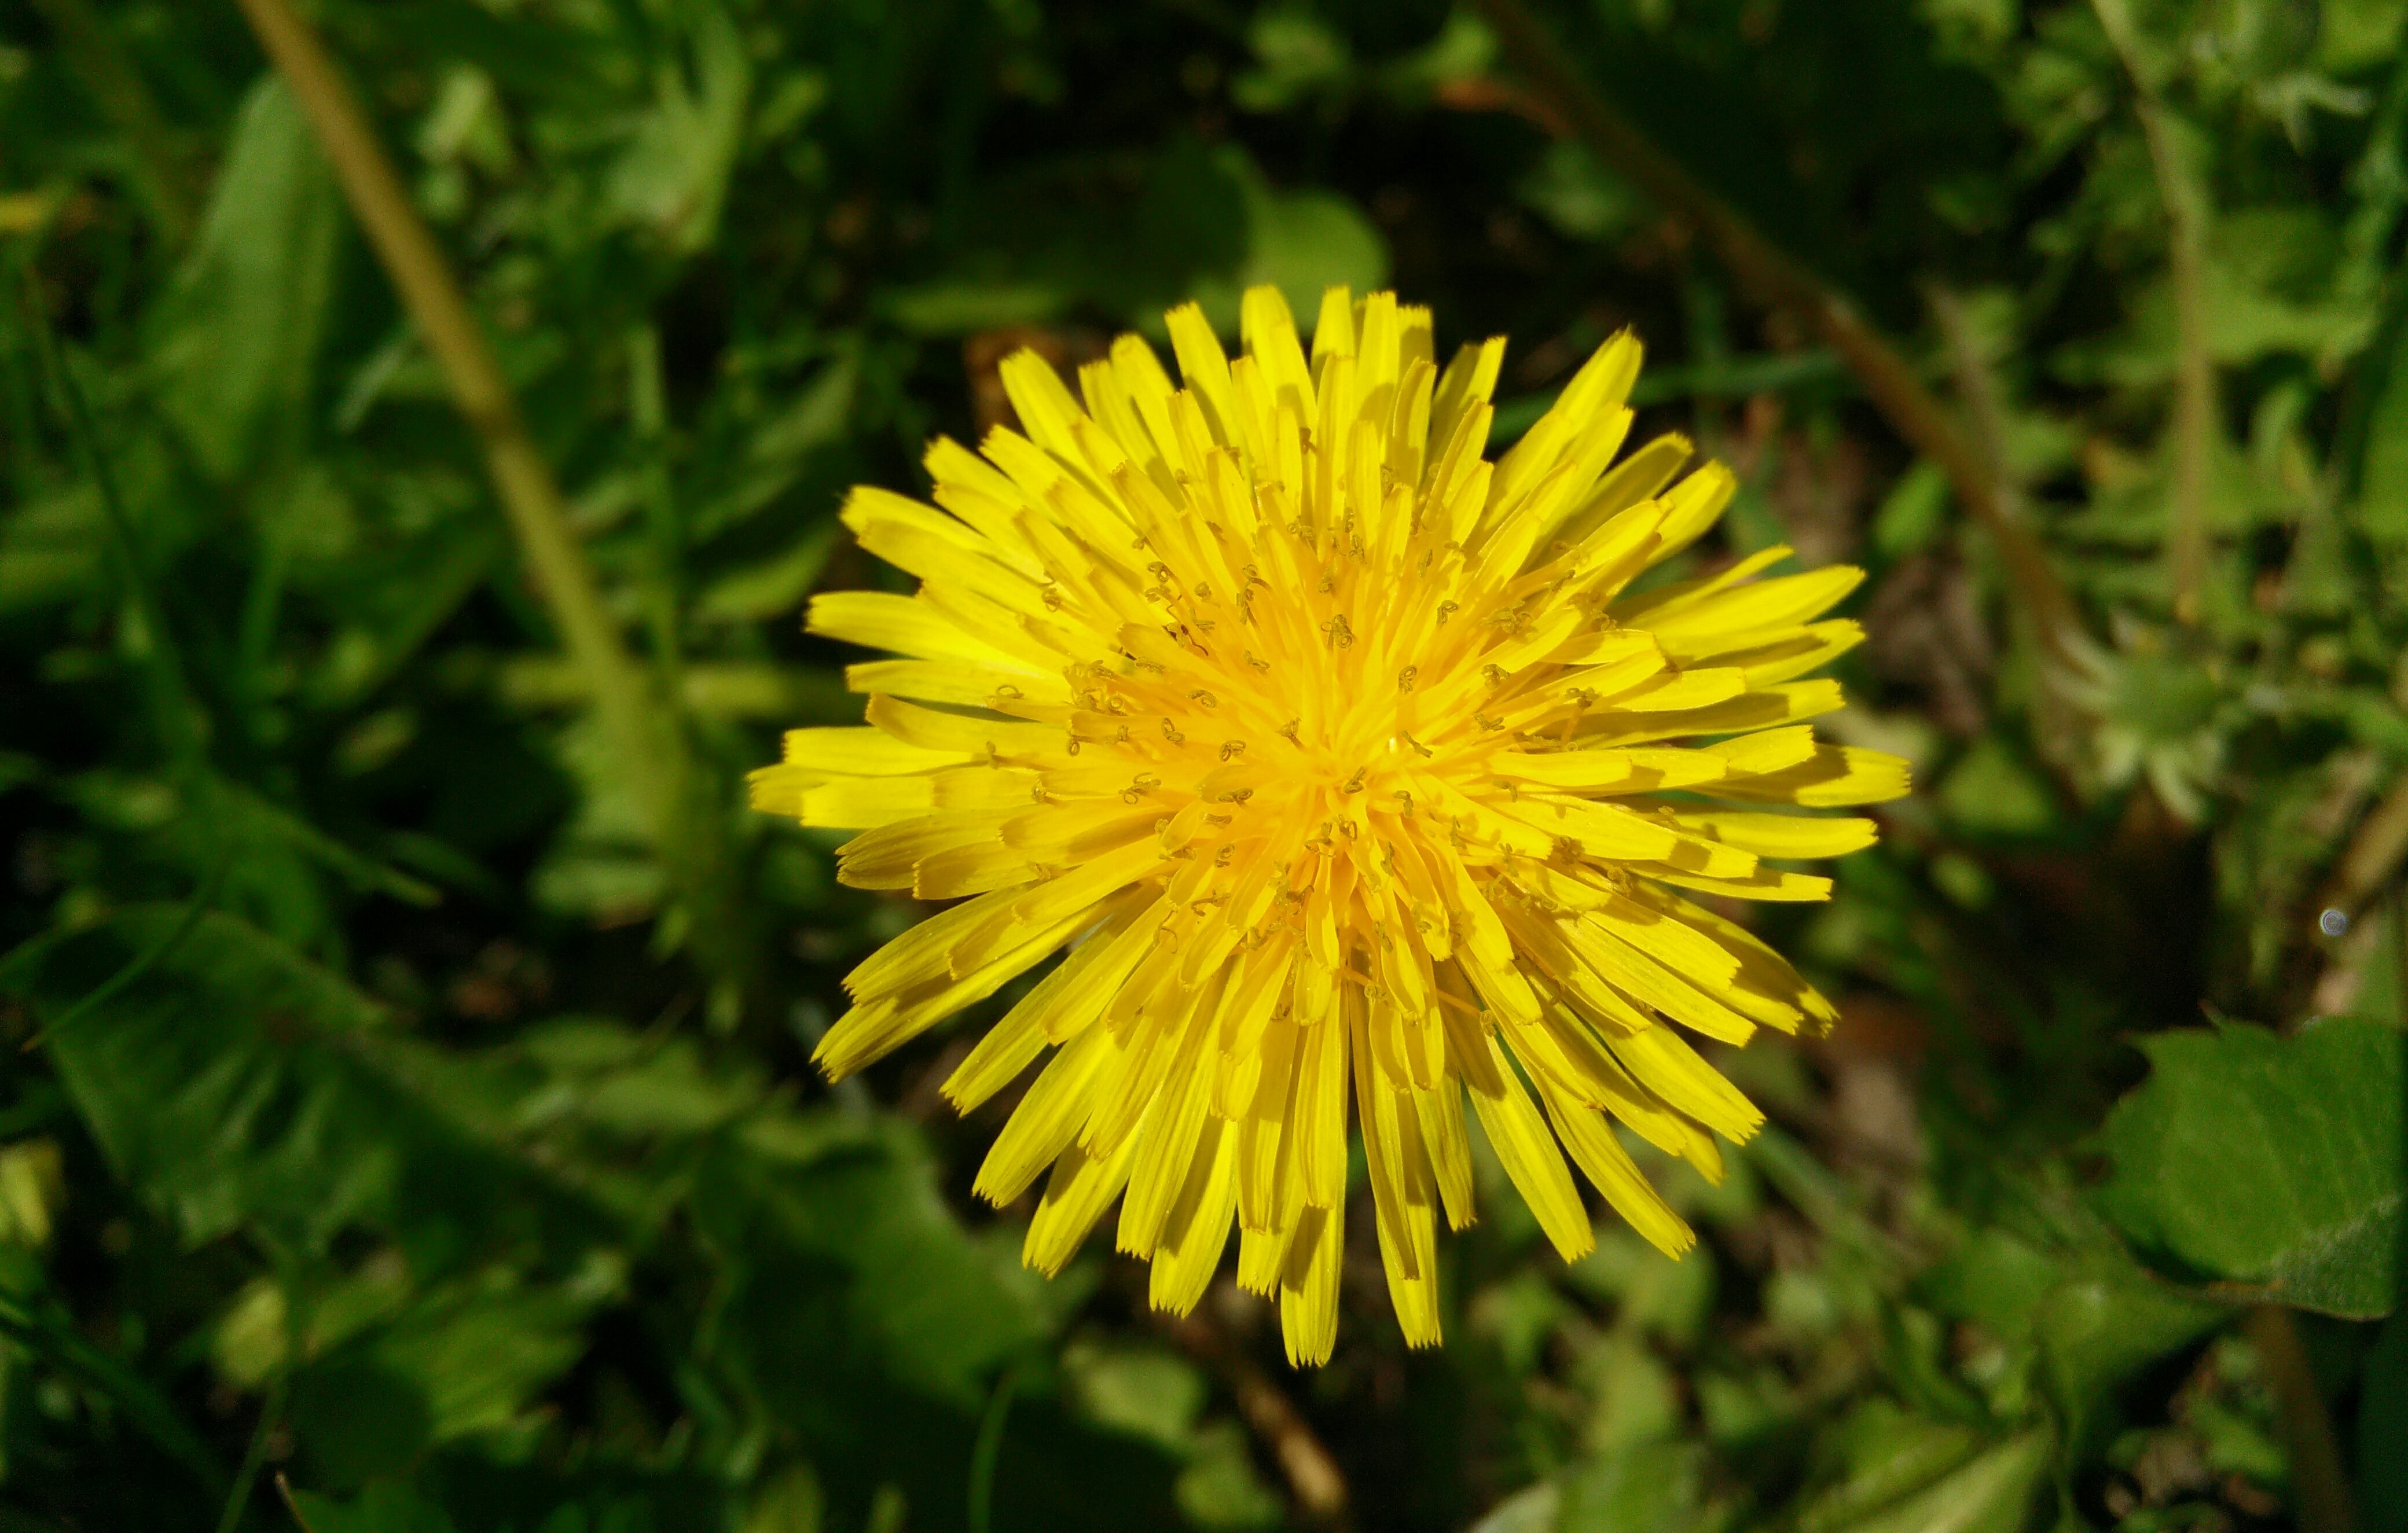
nature, plant, meadow, dandelion, flower, petal, green, macro, botany, yellow, flora, wildflower, background, macro photography, flowering plant, daisy family, annual plant, land plant, flatweed, sow thistles